Taeler Hendrix

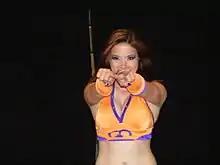
Hendrix in June 2010

She made her debut for the World Women's Wrestling promotion on November 1, challenging Ariel for the World Women's Wrestling Championship. She won the match by disqualification, and as a result, did not win the championship. On November 30, Hendrix competed against Jana in a winning effort. On December 13, she defeated Ariel in a non-title match. On January 10, 2009, Hendrix teamed up with Alexxis Nevaeh in a winning effort defeating Nikki Valentine and Sammi Lane. On February 21, Ariel defeated Hendrix in a Women's Championship match. On March 21, Hendrix teamed up with Barndon Locke in a losing effort to Scott Levesque and Sammi Lane. On July 11, Hendrix teamed up with Alexxis Nevaeh and Amber in a winning effort defeating the team of Ariel, Mistress Belmont, and Sammi Lane in a six-woman tag team match. On January 23, 2010, she defeated Amber in her last appearance in the promotion. On June 25, at "Showcase Championship Wrestling", Taeler got her biggest win in her career over former TNA Women's Knockout Champion – Awesome Kong.